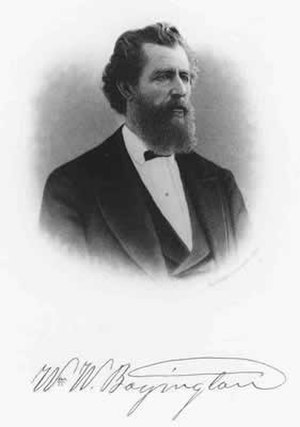
William W. Boyington
William W. Boyington var en arkitekt, som designede flere betydningsfulde bygninger i og omkring Chicago, Illinois. W.W. Boyington, der stammede fra Massachusetts, studerede ingeniørvidenskab og arkitektur i staten New York. Efter sin uddannelse arbejdede han der og tjente ved New York State Legislature før han bestemte sig for at slå sig ned og arbejde i den fremkommende metropol Chicago i 1853. Mange af hans bygninger blev konstrueret før Den store brand i Chicago i 1871; dog overlevede hans Chicago Vandtårn pumpestation.